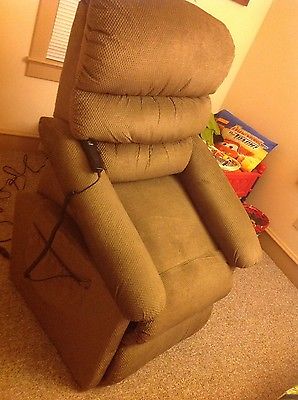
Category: chair